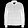
Label: Coat